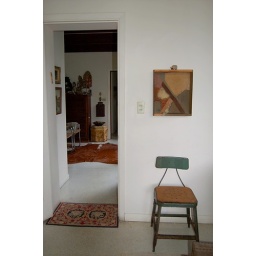
Old factory stool and grape crate sculpture-box beside office door